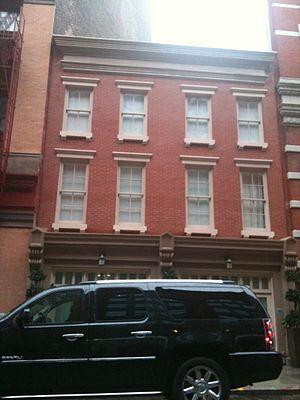
La résidence surveillée où habitait Dominique Strauss-Kahn. 153 Franklin Street
L'affaire Dominique Strauss-Kahn ou affaire du Sofitel de New York est une affaire judiciaire de droit commun consécutive aux accusations d'agression sexuelle, de tentative de viol et de séquestration, portées par Nafissatou Diallo contre Dominique Strauss-Kahn, directeur général du Fonds monétaire international depuis novembre 2007. Elle affirme qu'il a commis ces actes le 14 mai 2011, dans la suite 2806 de l'hôtel Sofitel de New York, où elle est employée comme femme de chambre depuis 2008.